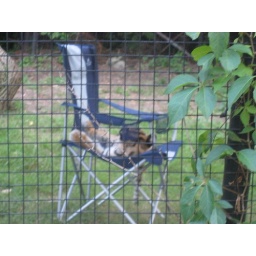
Baby tiger chilling in a camp chair